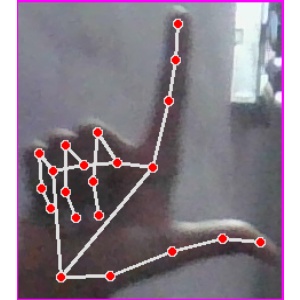
अक्षर: ल